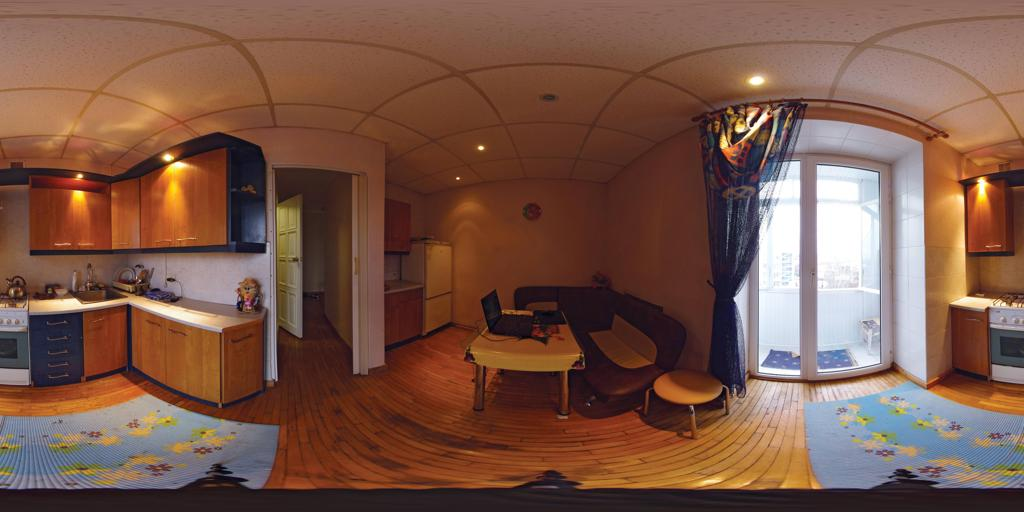
Referred object: the open black laptop on the coffee table

Referred object: the white refrigerator